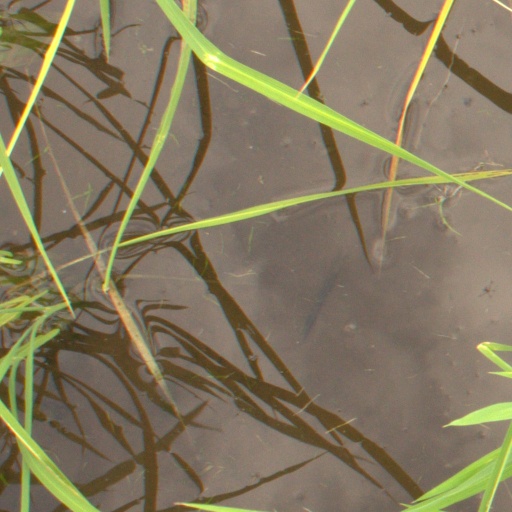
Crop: rice